Xbox One

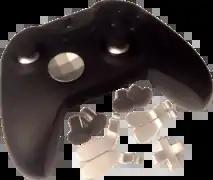
Xbox Elite Wireless Controller, featuring two unique pairs of analog sticks, a new D-pad and two differently sized pairs of paddles

The Xbox One is powered by an AMD "Jaguar" Accelerated Processing Unit (APU) with two quad-core modules totaling eight x86-64 cores clocked at 1.75 GHz, and 8 GB of DDR3 RAM with a memory bandwidth of 68.3 GB/s. The APU is built on TSMC's 28nm process. The memory subsystem also features an additional 32 MB of "embedded static" RAM, or ESRAM, with a memory bandwidth of 109 GB/s. For simultaneous read and write operations, the ESRAM is capable of a theoretical memory bandwidth of 192 GB/s and a memory bandwidth of 133 GB/s has been achieved with operations that involved alpha transparency blending. The system includes a non-replaceable hard drive and a Blu-ray Disc optical drive. 138 GB of hard drive space is used by the operating system, with the remainder available for the storage of games. Since the June 2014 software update, up to two USB drives can be connected to Xbox One to expand its capacity. External drives must support USB 3.0 and have a capacity of at least 256 GB.